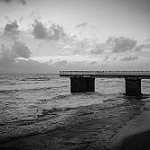
Label: B & W